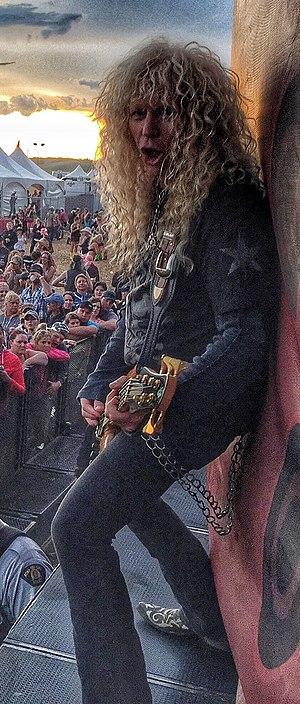
Perry Richardson était le bassiste et est l'un des membres fondateurs du groupe FireHouse. En 2017, il rejoint le groupe de hard Rock / Heavy métal STRYPER